Bloody Knife

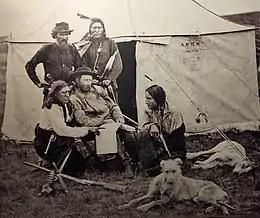
Pictured above, to the far left, kneeling is Bloody Knife next to George Custer, seated in the center

In 1866, President Andrew Johnson authorized the formation of a force of Indian scouts when he signed the Indian Scout Enlistment Act. Bloody Knife enlisted as a corporal at Fort Stevenson in May 1868, but his early service was not without issue. Bloody Knife had a problem with alcohol that may have led to him deserting his post in September 1868. By 1872, the year of his involvement in the Yellowstone Expedition, he became a lance corporal.